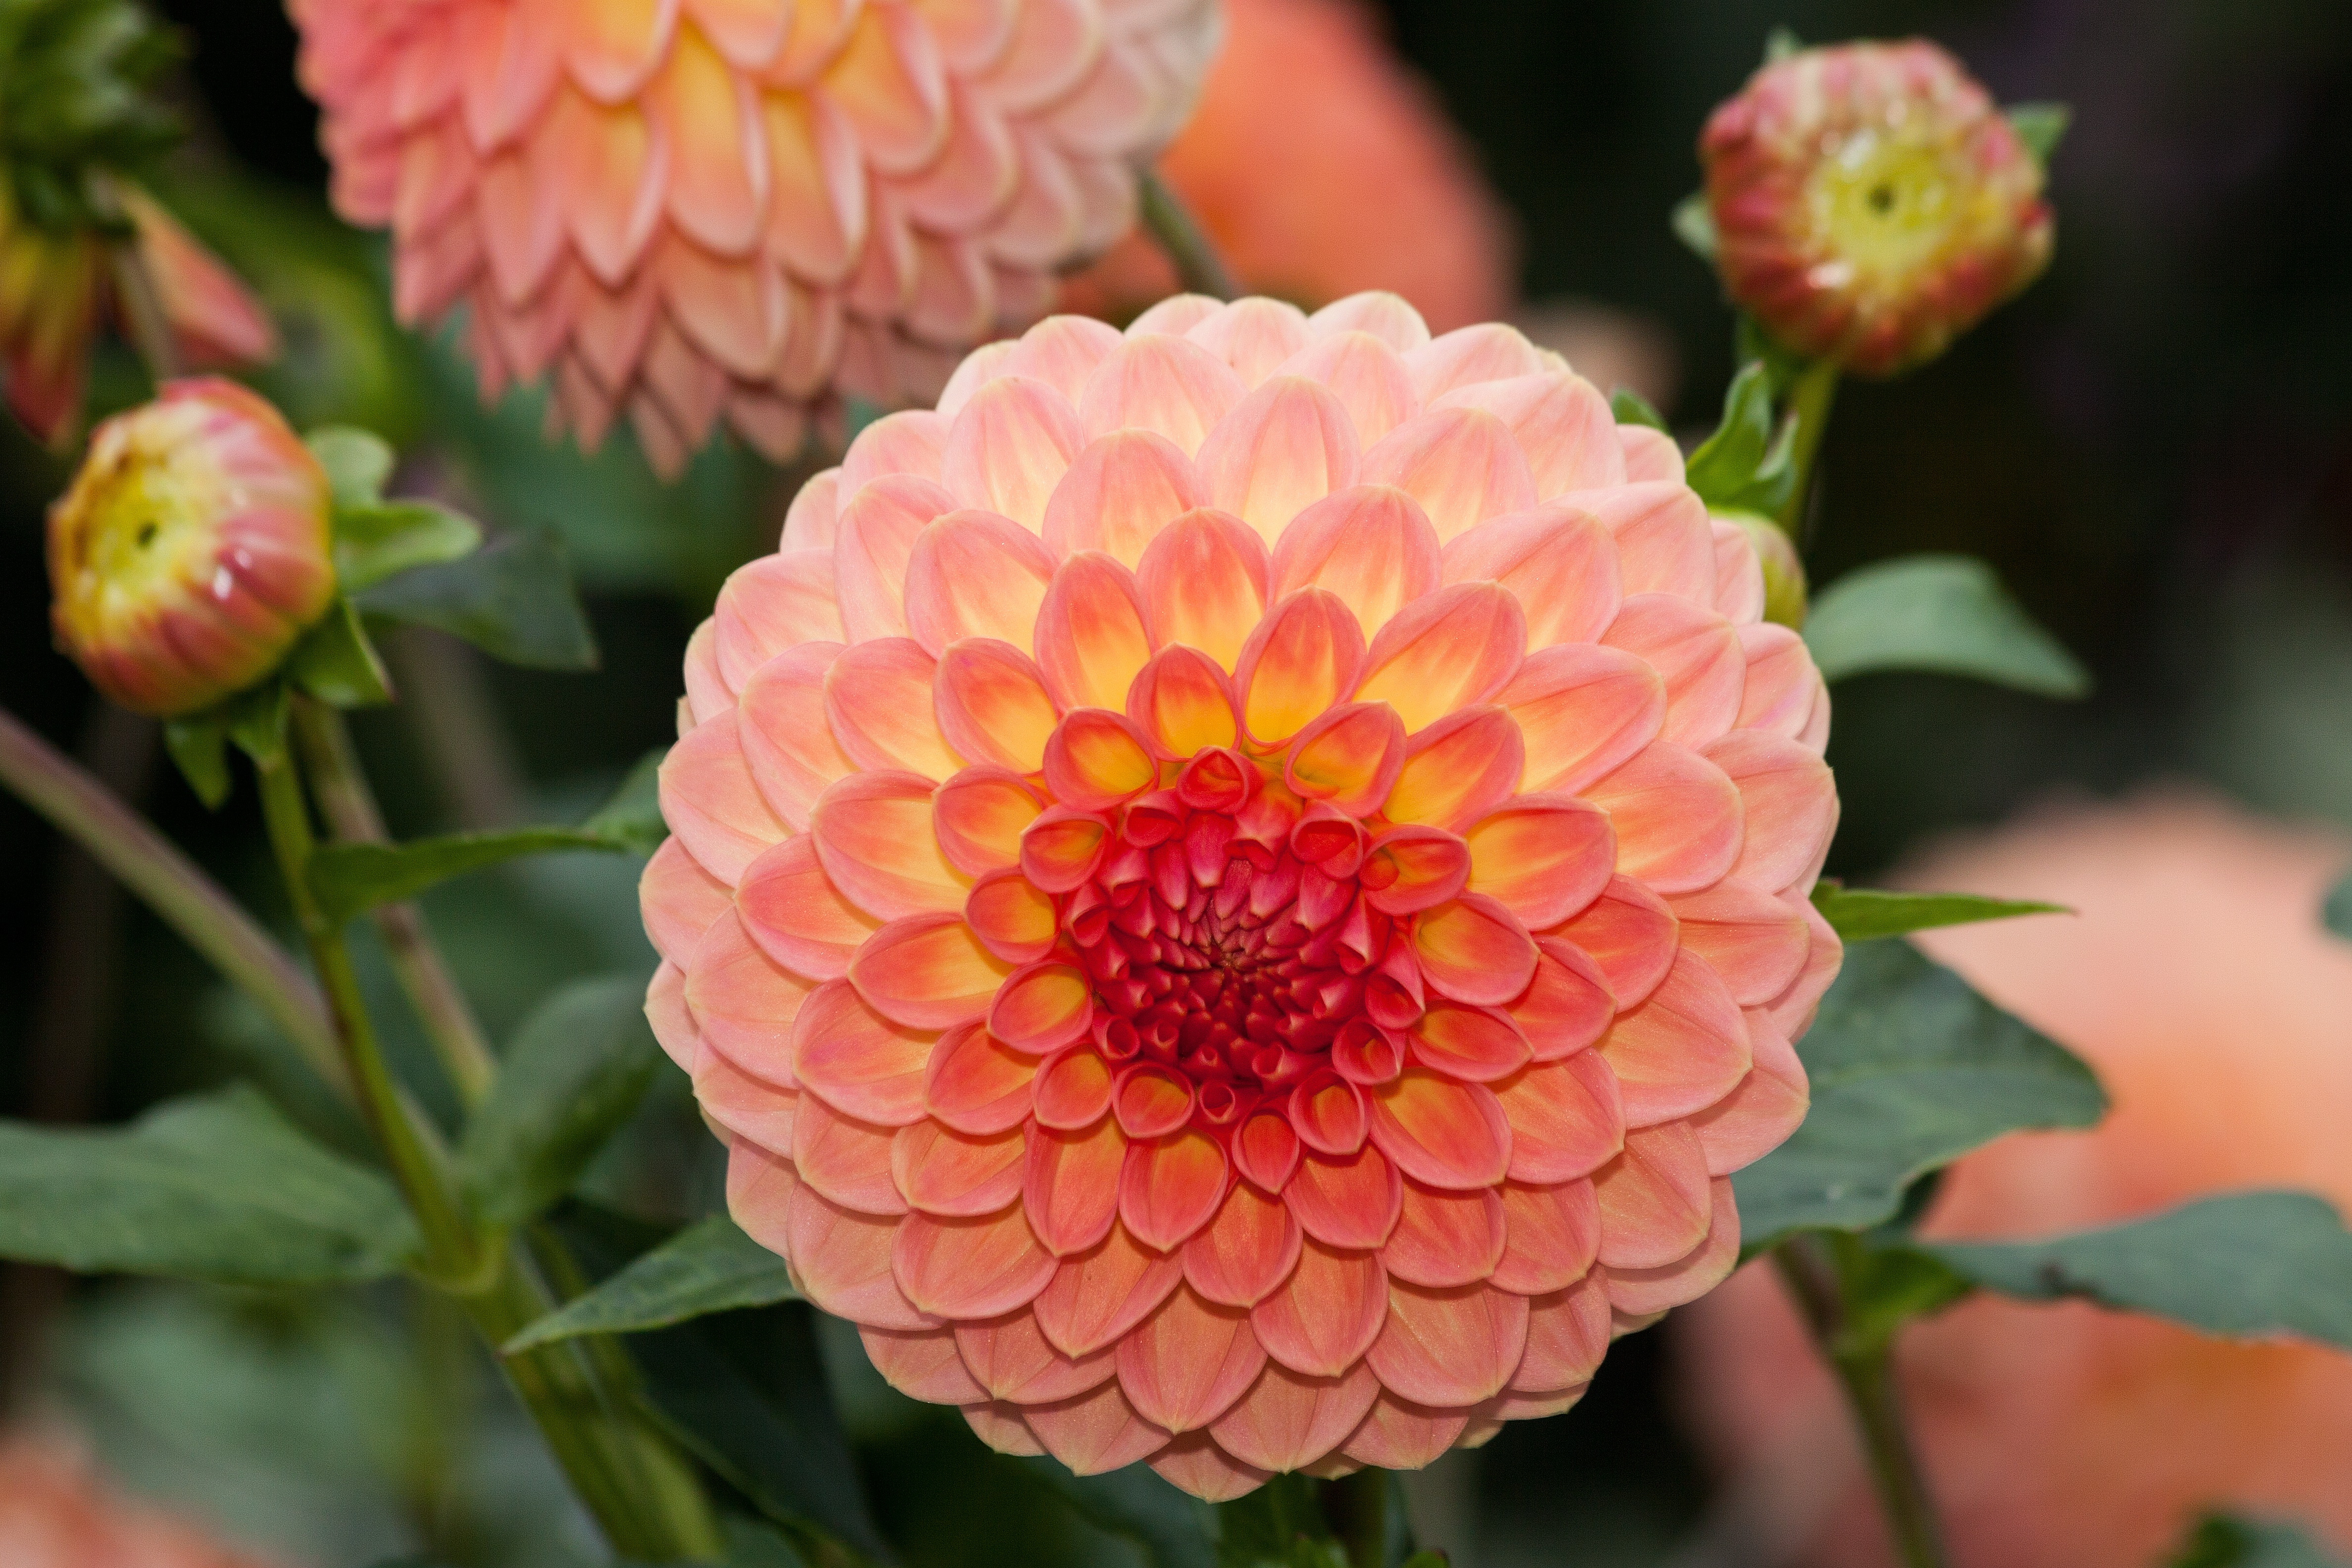
blossom, plant, flower, petal, bloom, orange, autumn, botany, yellow, flora, dahlia, geothermal, salmon, bud, dahlias, flower garden, composites, macro photography, flowering plant, ornamental flower, daisy family, annual plant, land plant